Wepwawetemsaf

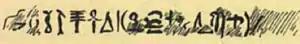
Graffito from Beni Hasan, possibly attributable to Wepwawetemsaf.

In his study of the Second Intermediate Period, Kim Ryholt elaborates on the idea originally proposed by Detlef Franke that following the collapse of the 13th Dynasty with the conquest of Memphis by the Hyksos, an independent kingdom centered on Abydos arose in Middle Egypt. The Abydos Dynasty thus designates a group of local kinglets reigning for a short time in central Egypt. Ryholt notes that Wepwawetemsaf is only attested in central Egypt and that his name comprises the theophoric reference to the Abydene god Wepwawet. Thus he concludes that Wepwawetemsaf most likely ruled from Abydos and belongs to the Abydos Dynasty. This conclusion is shared by Darrell Baker but not by Beckerath, who places Wepwawetemsaf in the late 13th Dynasty.